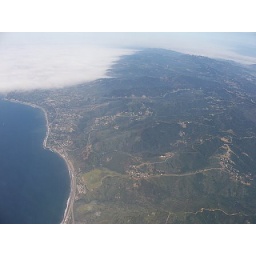
CA coast line, the road that we traveled, on our bikes! (photo by Jen)